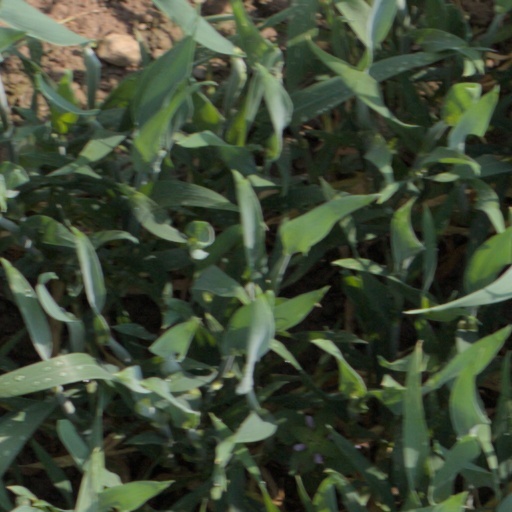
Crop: wheat